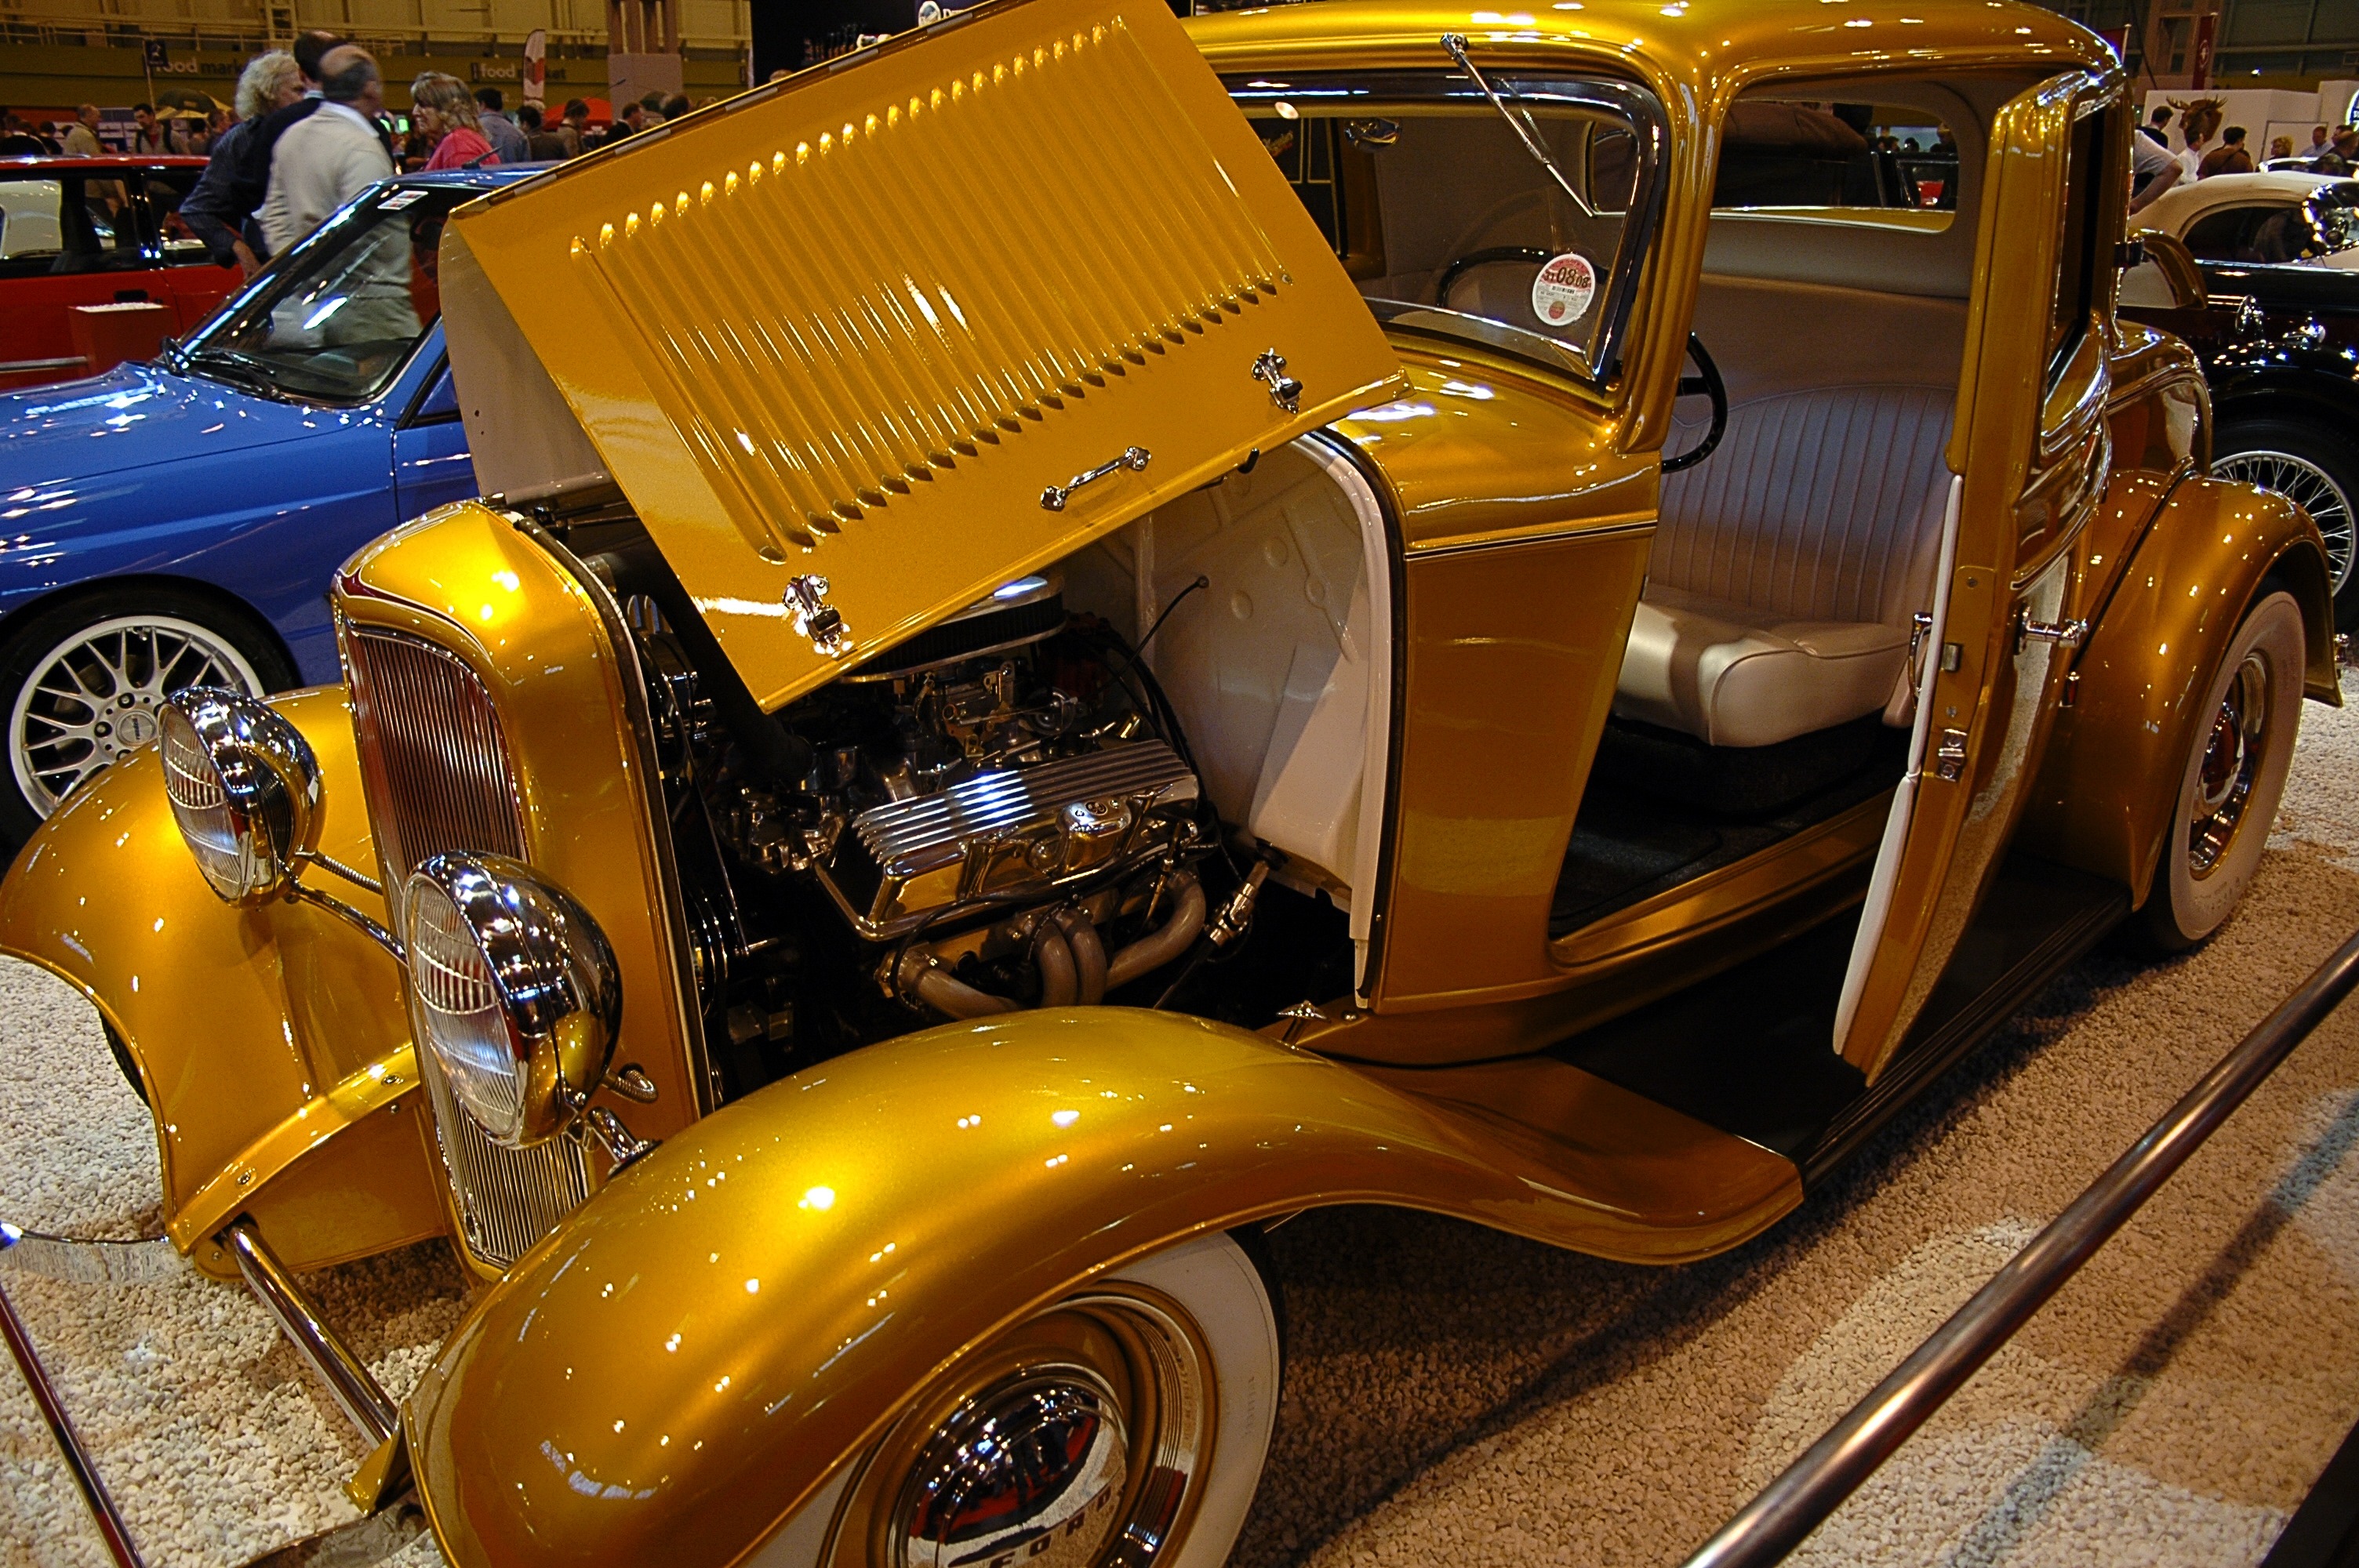
car, wheel, automobile, old, vehicle, motor vehicle, vintage car, classic, exhibition, classic cars, antique car, hot rod, auto show, land vehicle, antique cars, touring car, automobile make, automotive design, luxury vehicle, custom car, car collector